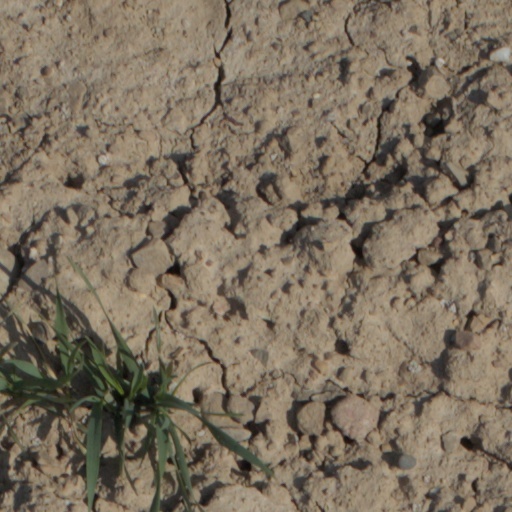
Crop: wheat